Claret School of Quezon City

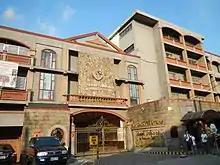

Claret School of Quezon City, also referred to by its acronym CSQC or colloquially as Claret, is a private Catholic basic education institution run by the Missionary Sons of the Immaculate Heart of Mary in Quezon City, Philippines. It was established by the Claretians in June 1967 and was named after its patron saint, Anthony Mary Claret, who founded the Claretians in 1849. The school also has a Child Study Center which allows girls up to the Kindergarten level.